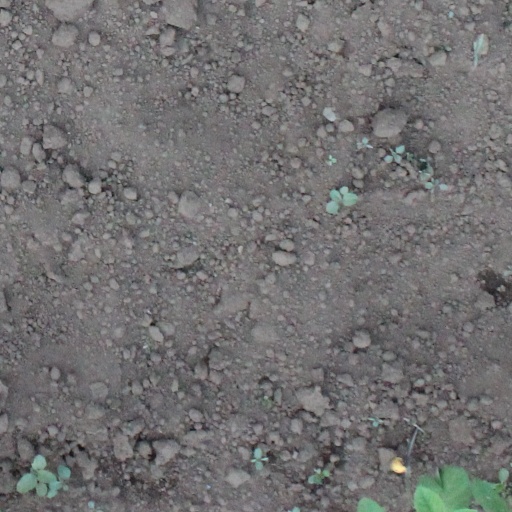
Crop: soybean